Francesco Totti

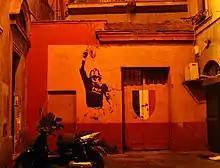
Decal of Totti alongside the "Scudetto" shield, displayed on a house in Rome

In June 1999, Roma's then-president Franco Sensi sacked Zeman and signed Fabio Capello as a replacement, with the aim of winning the league title. By the 2000–01 campaign under the new coach, Roma were building a competitive team around Totti, who was by now being utilised as a creative attacking midfielder by Capello in a 3–4–1–2 formation, due to his passing skills and playmaking abilities. Totti scored in a 2–0 home win over Bologna on his season debut on 1 October 2000. On 10 December, Totti scored the match-winning goal in a 2–1 home win against Udinese, with a powerful left-footed volley to help Roma to their fifth home win of the season. He continued his goalscoring form by scoring against Napoli at home in a 3–0 victory on 28 January 2001, as Roma finished the first half of the league season in first place. Totti continued to play an important role in keeping the club at the top of the table throughout the remainder of the season, gaining a comfortable lead over rivals Juventus. On 17 June 2001, at the Stadio Olimpico, Roma beat Parma 3–1, with their three main attackers, Totti, Vincenzo Montella and Gabriel Batistuta scoring one goal each, as Roma were crowned champions of Italy for the third time in their history. Totti finished the league season with 13 goals, equalling what was at the time his personal goalscoring record in a single Serie A season.